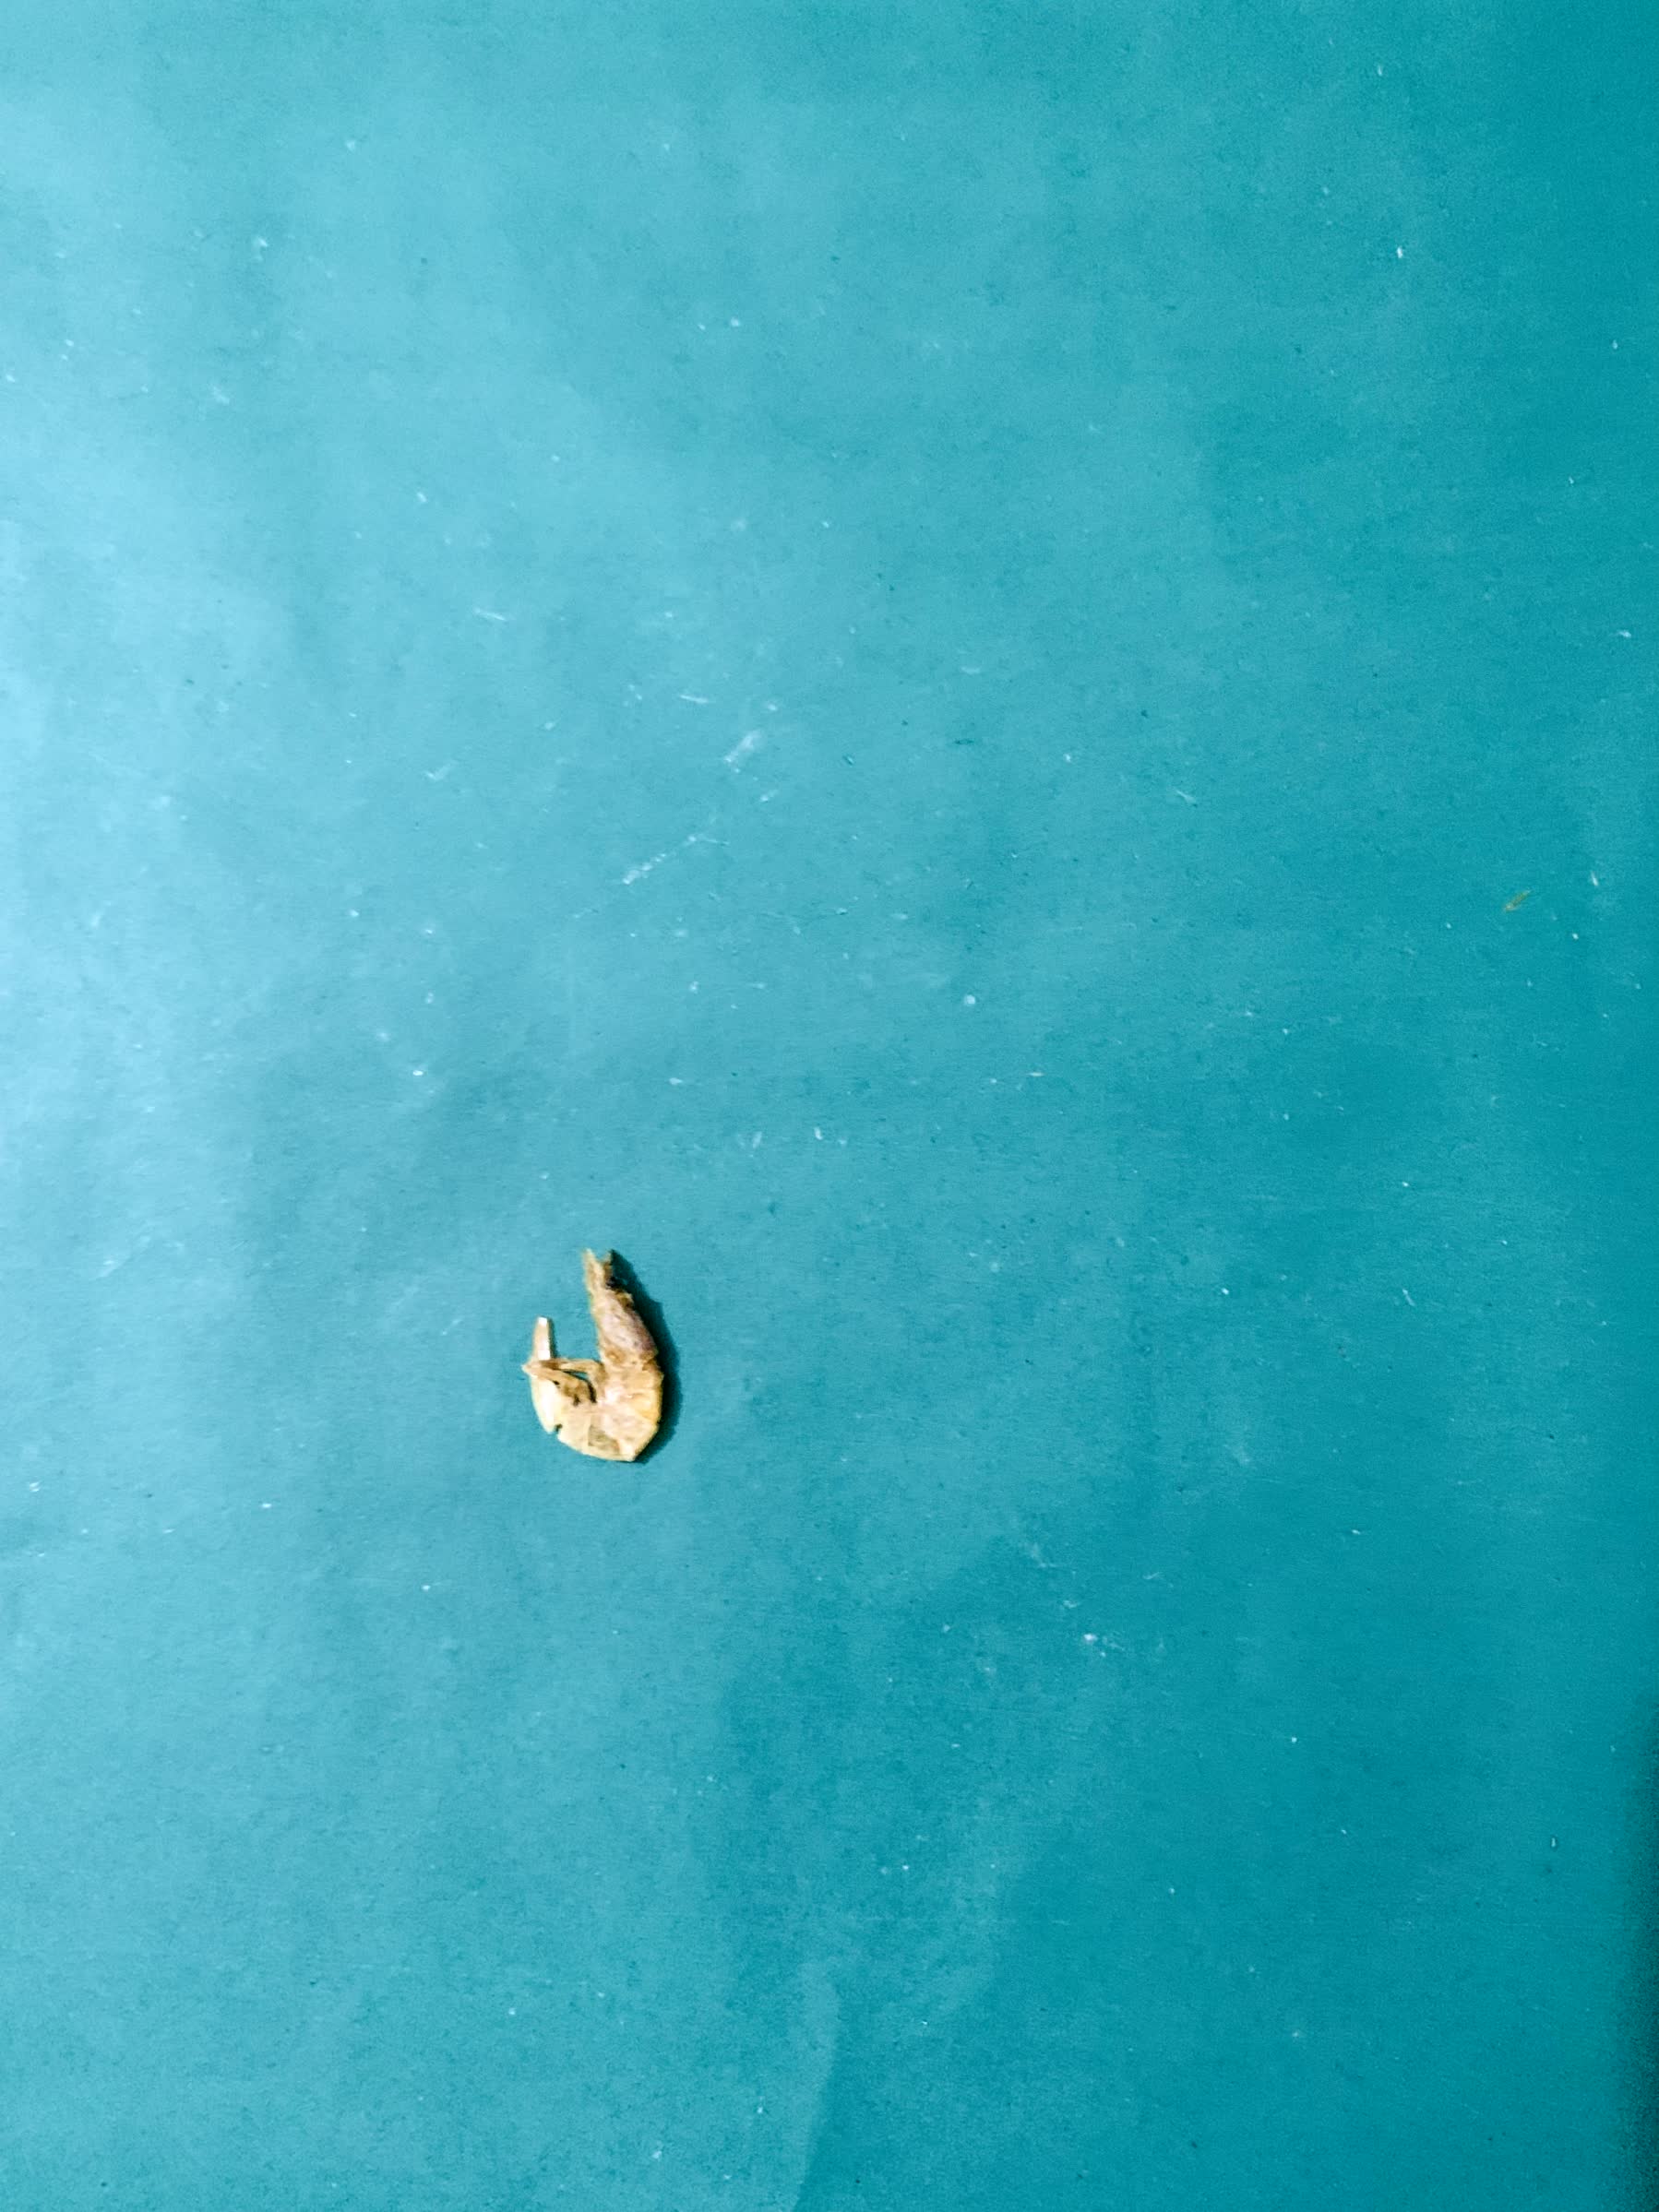
Species: chingri